Galboda Ella

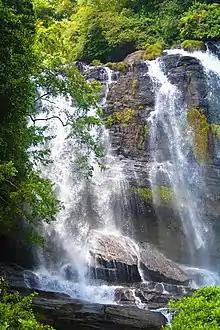
The Beautiful Galboda Falls

Galboda Falls(ගල්බොඩ ඇල්ල) is a waterfall in Sri Lanka. It is located by Nuwara Eliya District. Galboda is along the railway track of Colombo to Badulla. The environment is cool with much rain.